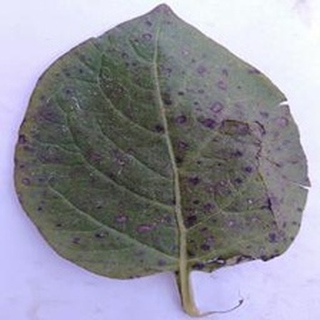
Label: potato_early_blight